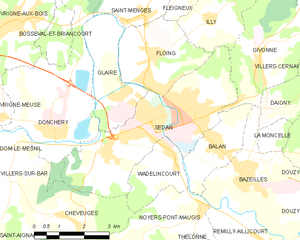
Carte des communes françaises: Sedan